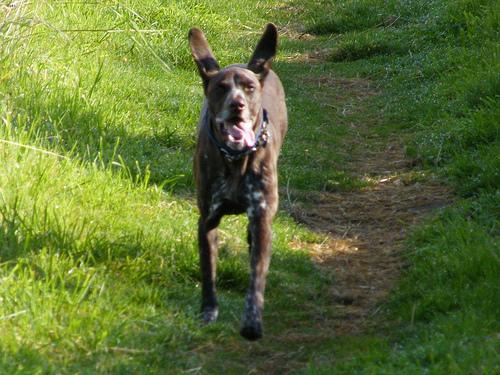
Breed: german shorthaired